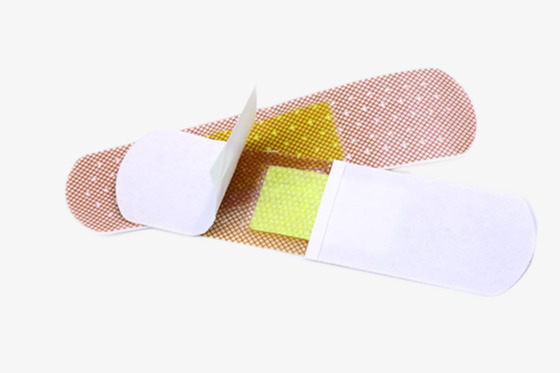
Label: trash